Top Gun (1986 video game)

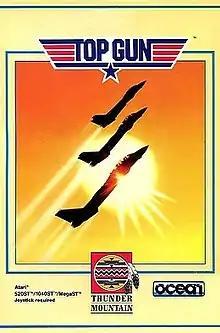

Top Gun is a 1986 combat flight simulation game based on the film of the same name. It was developed and published by British company Ocean Software, and was released for several computer platforms. In the United Kingdom, it was released for Amstrad CPC, Commodore 64, and ZX Spectrum in December 1986. The following year, it was released for Atari ST. In the United States, it was published by Thunder Mountain. In 1989, it was published by The Hit Squad as a budget re-release for ZX Spectrum and Commodore 64.